List of rivers of Nigeria

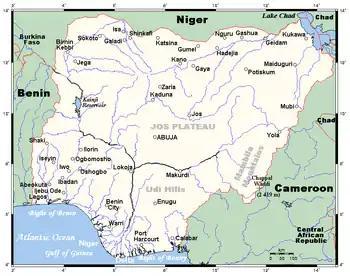
Map showing the major rivers of Nigeria.

This is a list of rivers of Nigeria. This list is arranged by drainage basin and from west to east, with respective tributaries indented under each larger stream's name.